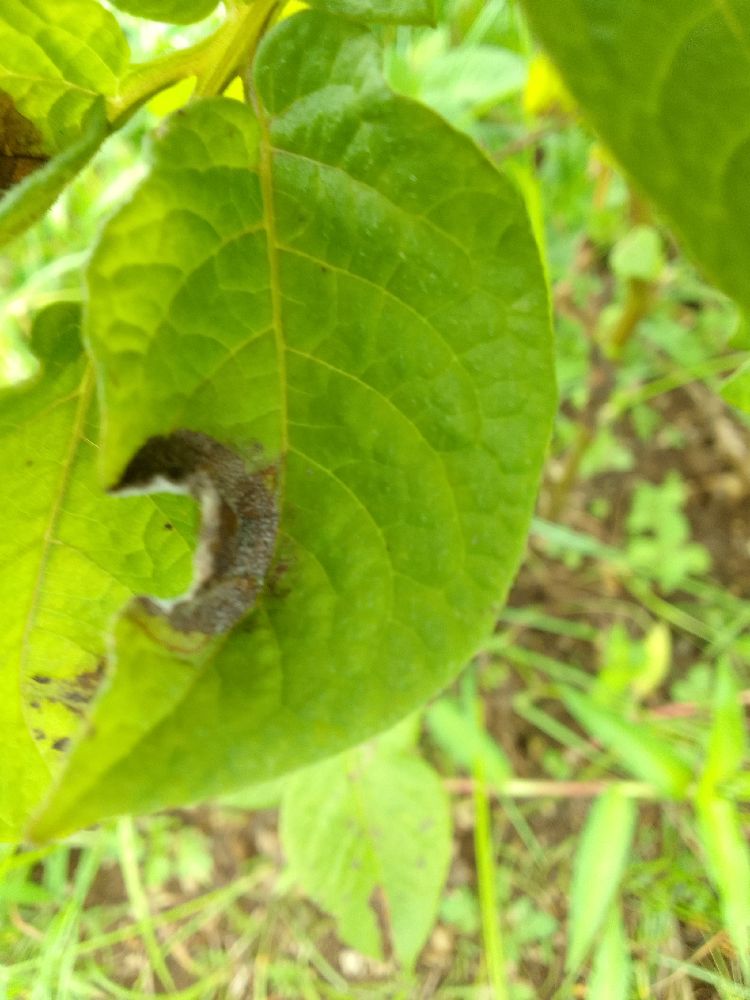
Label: Late blight